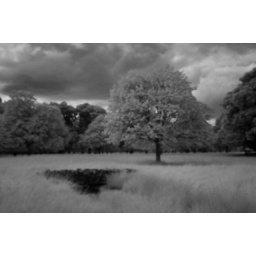
upright tree and bridge in phoenix park [ir]